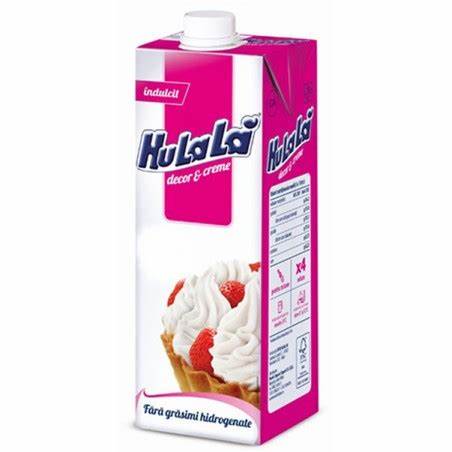
Waste category: cardboard